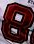
Number: 8